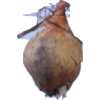
Label: onion